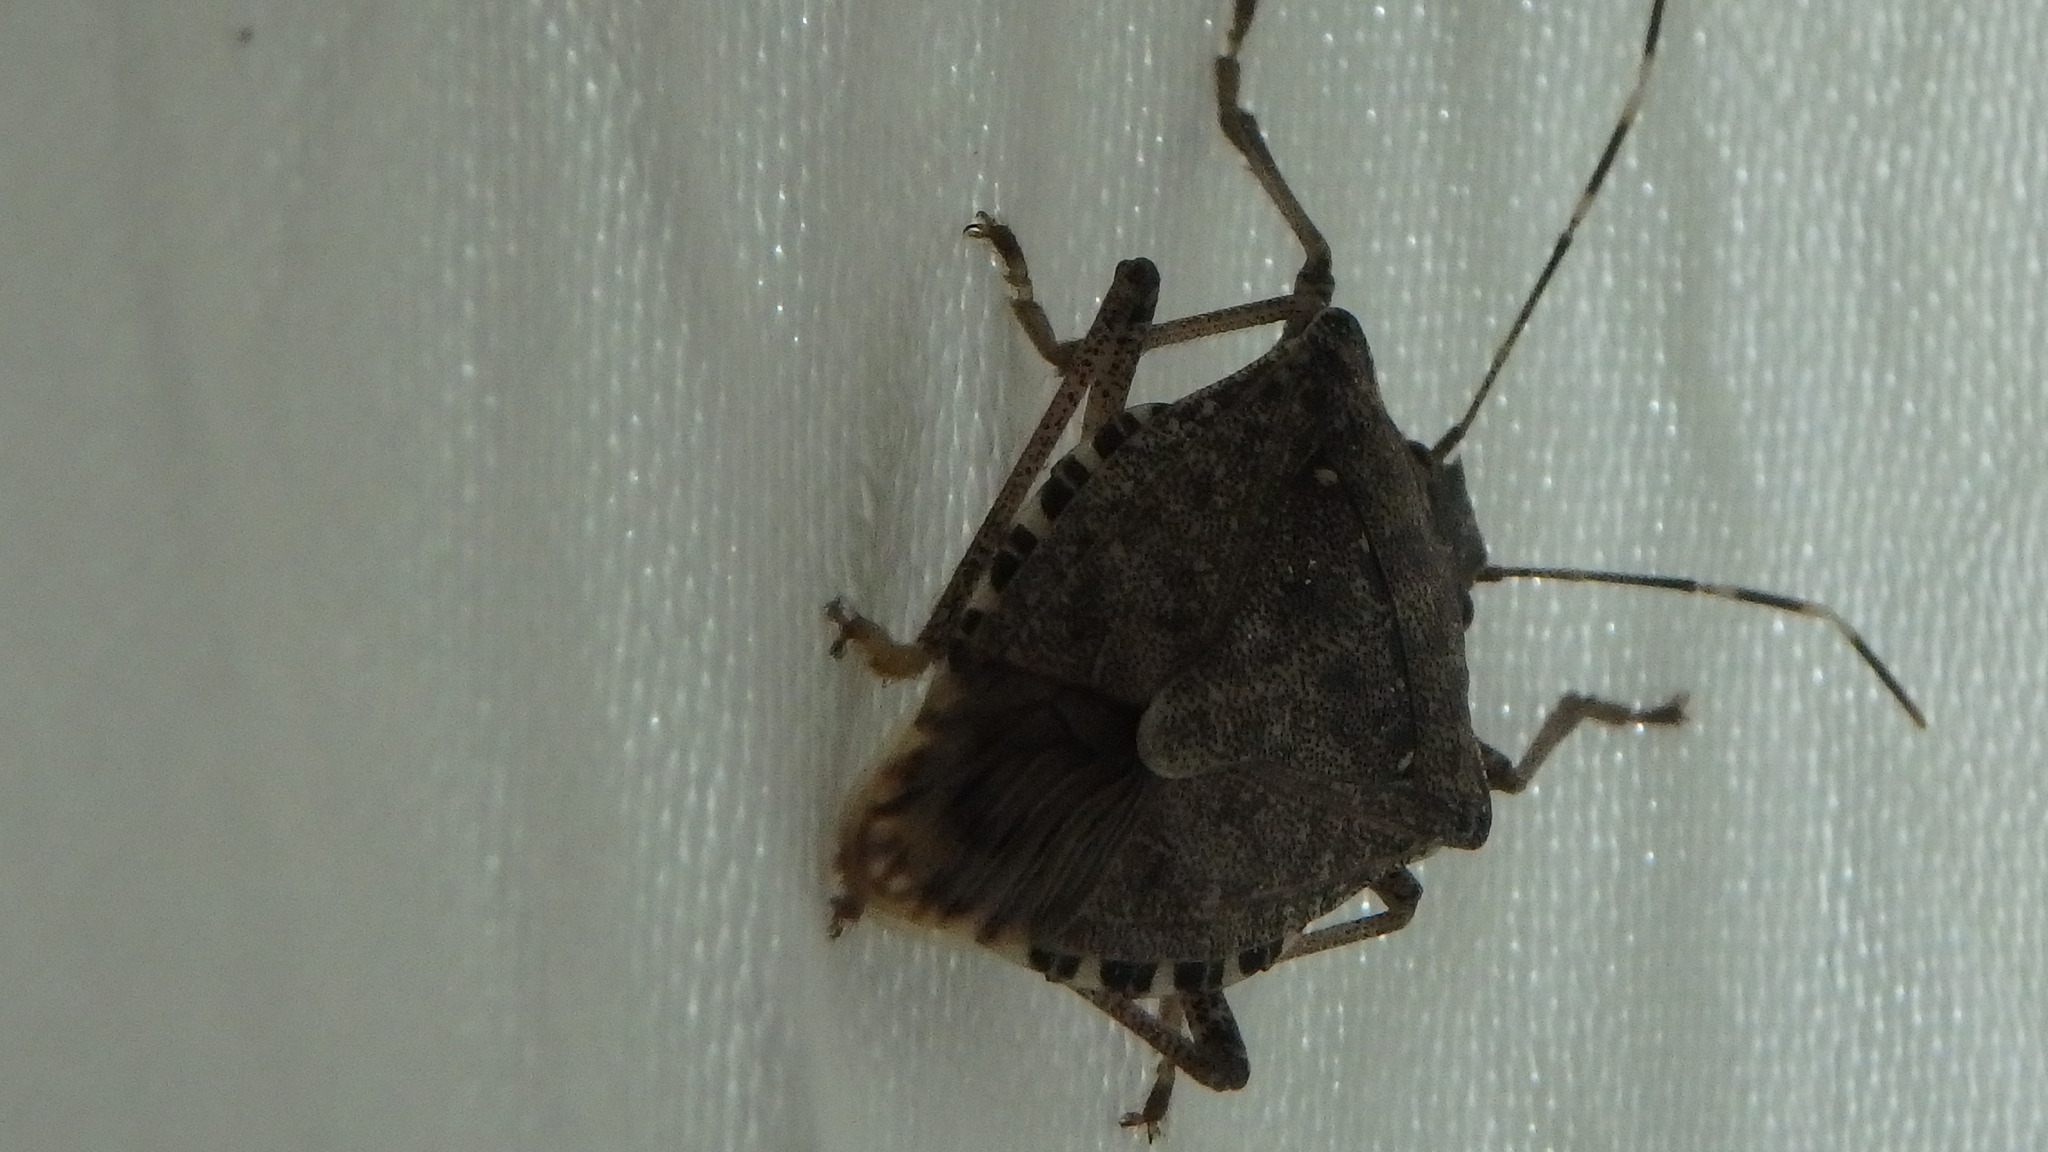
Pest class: stink_bug